Katz Group of Companies

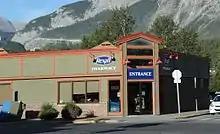
The Rexall Pharmacy in Canmore, Alberta

Katz Group’s former pharmacy business and health-related companies operated under the banner "Rexall Health". Rexall Health included these independently operated businesses: